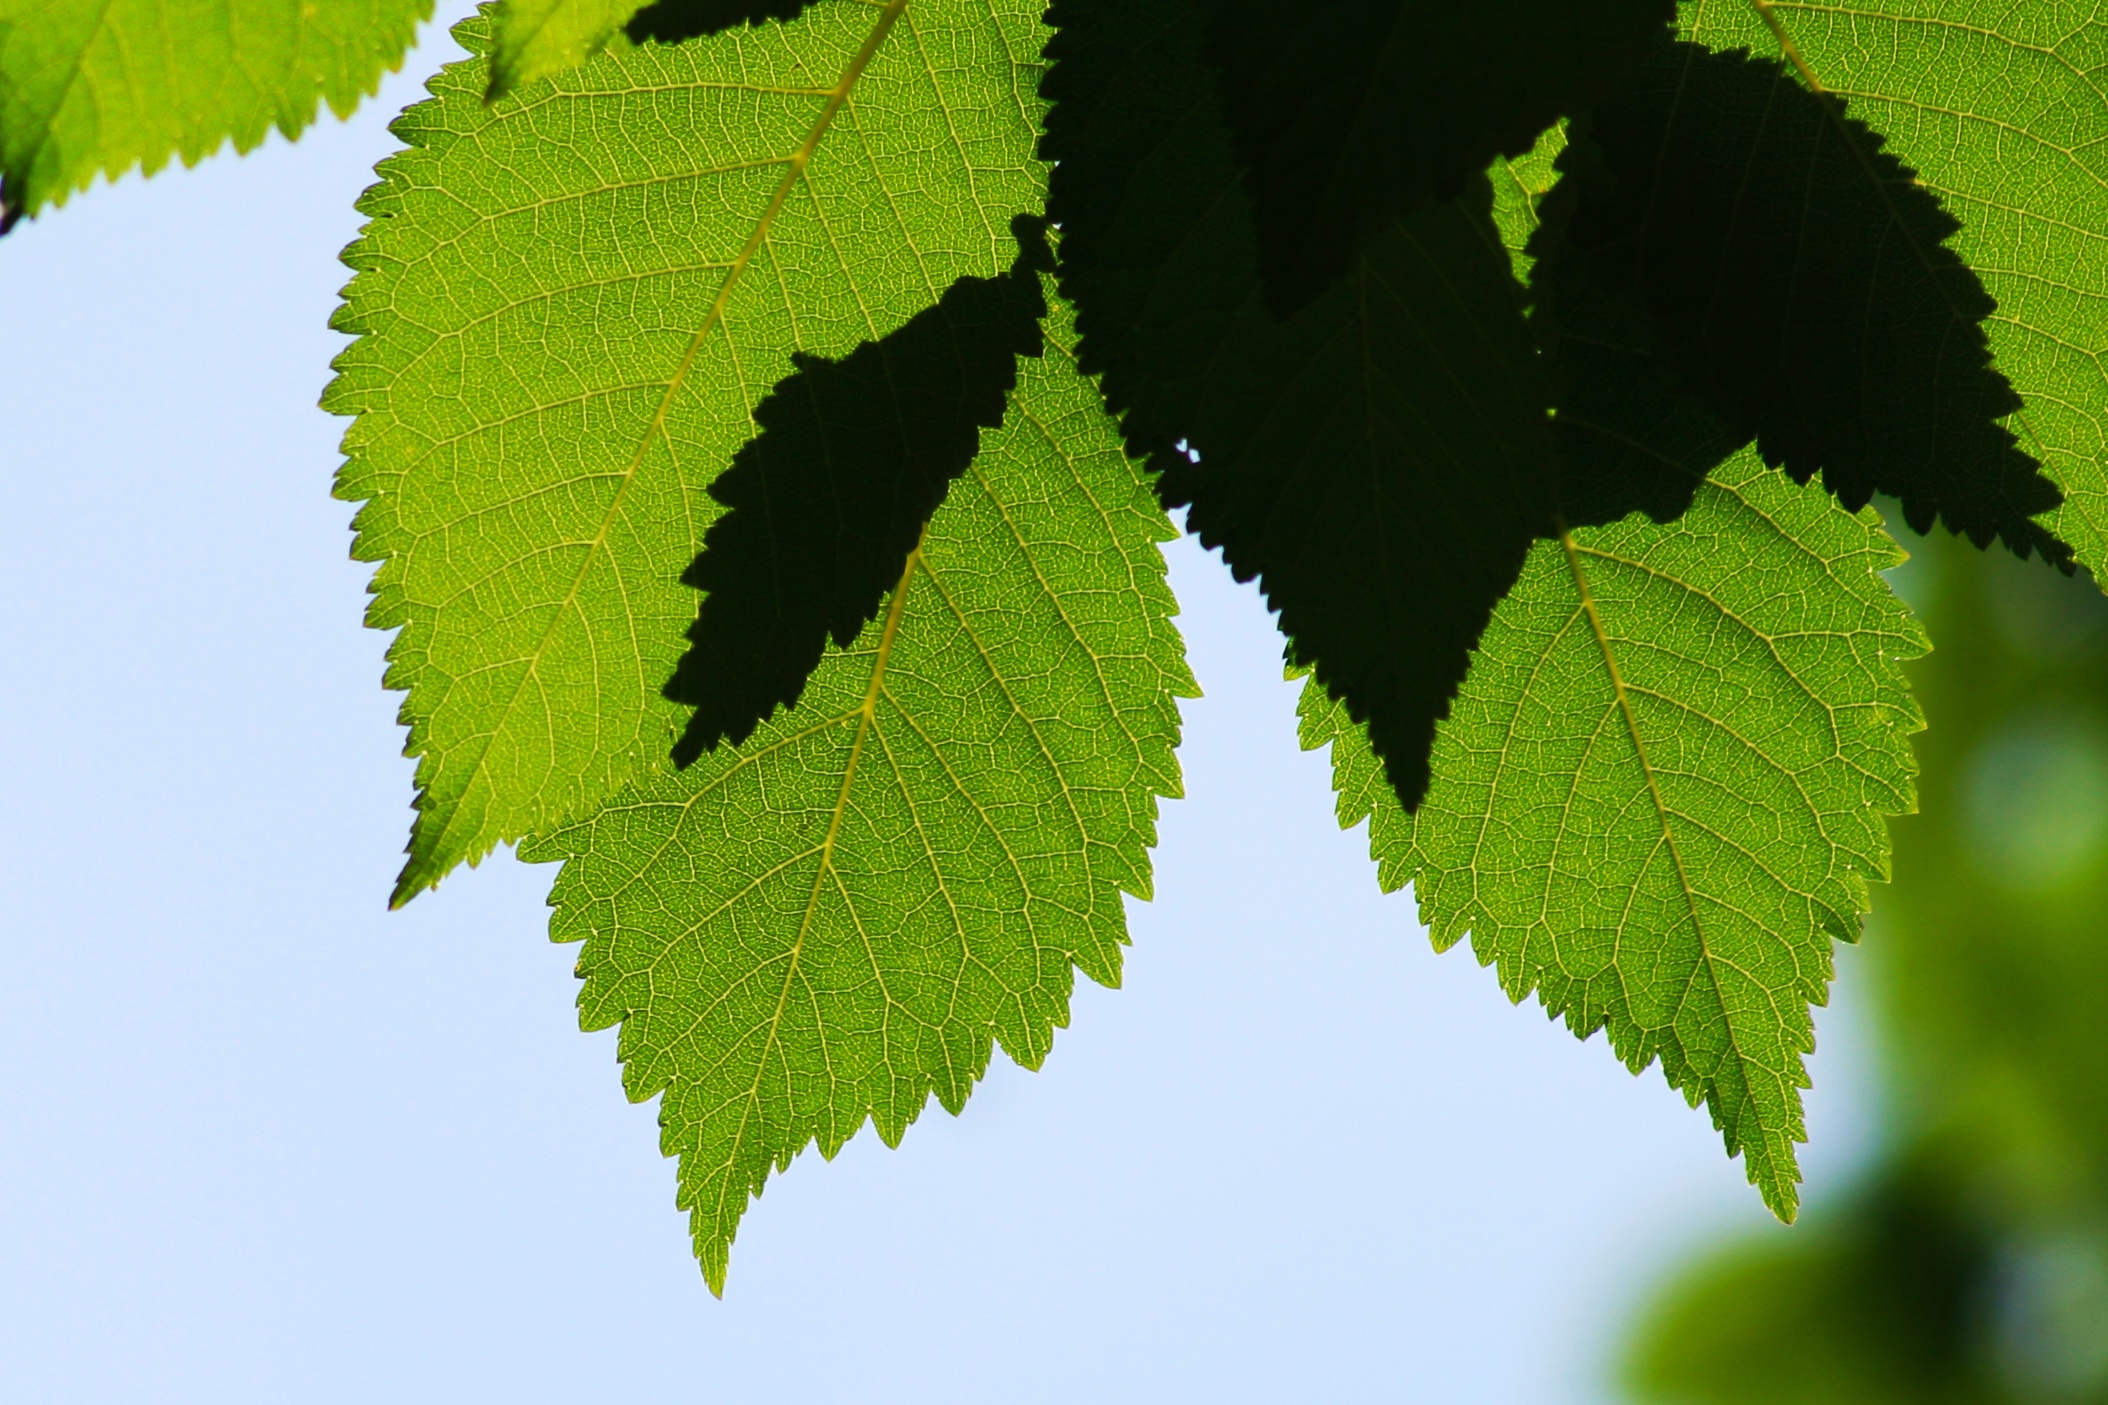
tree, branch, plant, sunlight, leaf, green, produce, botany, shrub, deciduous, flowering plant, grape leaves, plant stem, woody plant, land plant